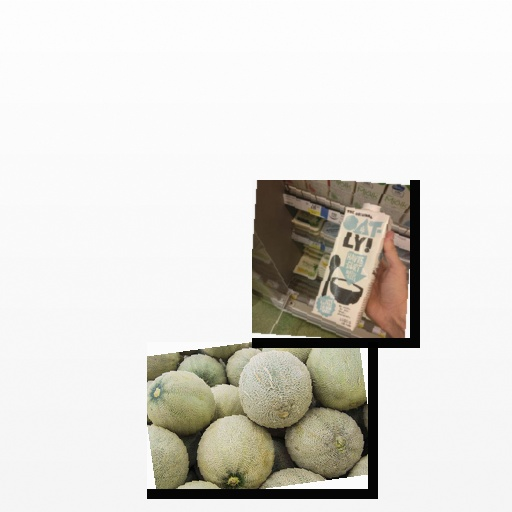
Food items: oatghurt, cantaloupe